Leuven Town Hall

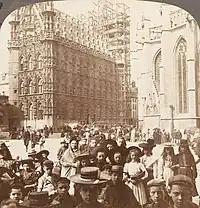
Leuven's Town Hall in the late 19th century

The building today known as the Town Hall was the "Voirste Huys" (front house) of a larger complex of municipal buildings on which construction started in 1439 at the site of an existing Town Hall. The first architect, Sulpitius Van Vorst, died soon after the rear wings of the complex got started and was succeeded briefly by Jan Keldermans II, whose death in 1445 ended the first construction campaign.